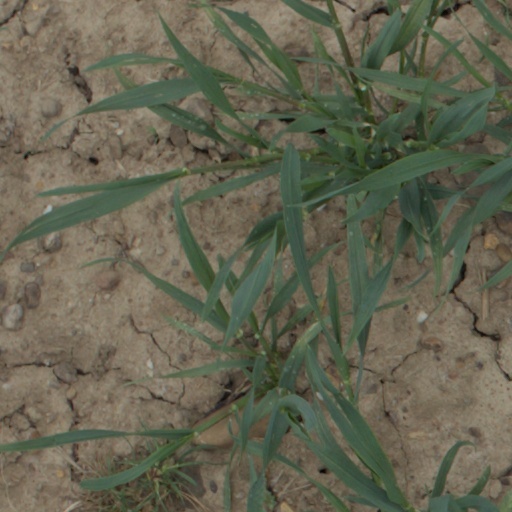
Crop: wheat